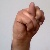
The image shows a hand gesture representing the letter 'N' in Indian Sign Language.